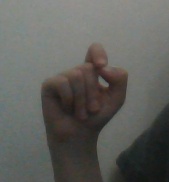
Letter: fa